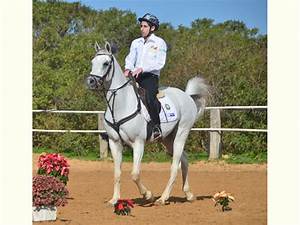
Label: horse